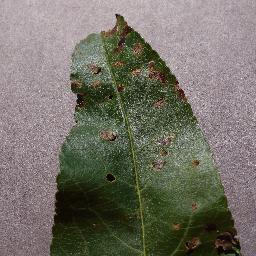
Label: Peach___Bacterial_spot